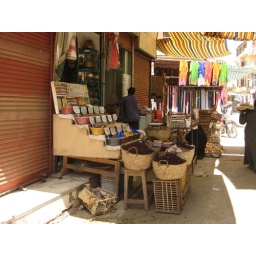
spice sales in the market at Luxor, the blue is indigo used for washing whites. 0415071324